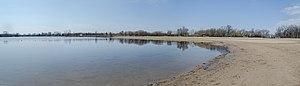
La plage du parc provincial de Saint-Malo est centrée autour d'un réservoir. Español: La playa del parque provincial de St. Malo se centra alrededor de un embalse. Русский: Провинциальный парк Сен-Мало Пляж сосредоточен вокруг водохранилища. العربية: يتمركز شاطئ منتزه سانت مالو الإقليمي حول خزان. हिन्दी: सेंट मालो प्रांतीय पार्क समुद्र तट एक जलाशय के आसपास केंद्रित है।